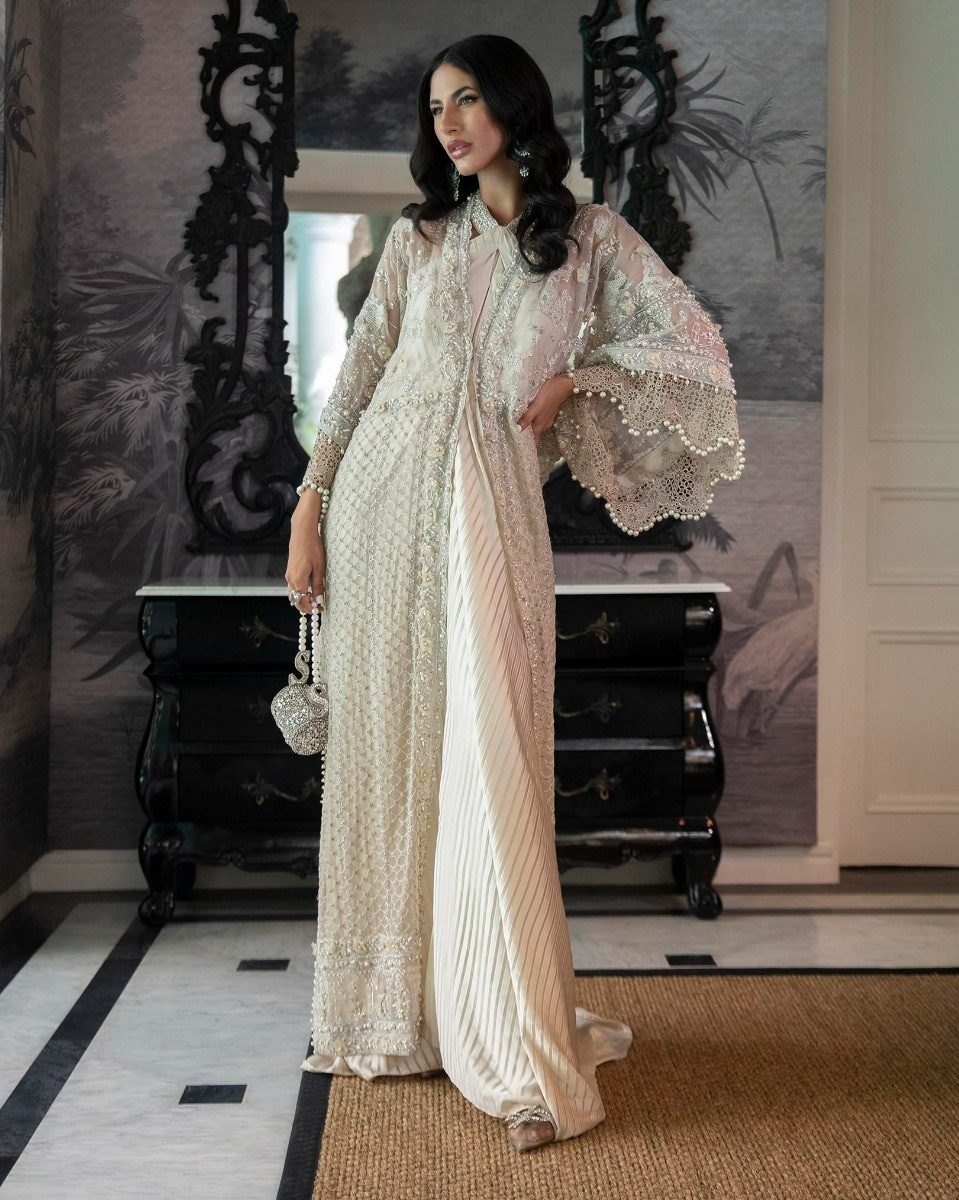
ivory kamla embroidered lace gown